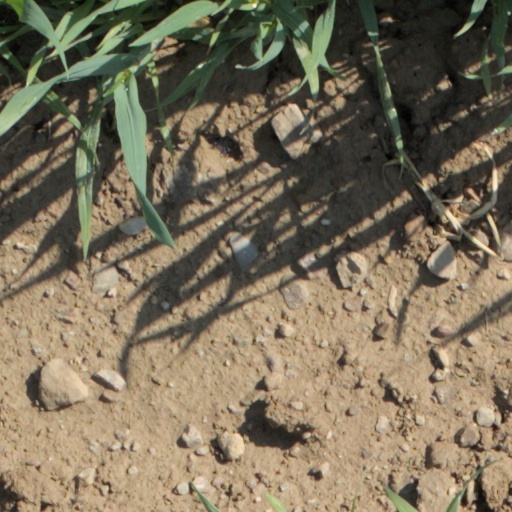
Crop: wheat